Dan Burton

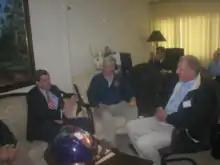
Burton and Mike Pence with Paul Bremer during the US invasion and occupation of Iraq in 2004

Burton has been noted for his vocal support of Bahrain's monarchy and criticism of protesters during the Bahraini uprising. In April 2012, Burton and his wife took a paid trip to Bahrain to meet with the country's rulers. The $20,966 trip was paid for by the pro-monarchy Bahrain American Council, a non-profit group established by and closely linked to Policy Impact Communications, a lobbying firm founded by William Nixon.